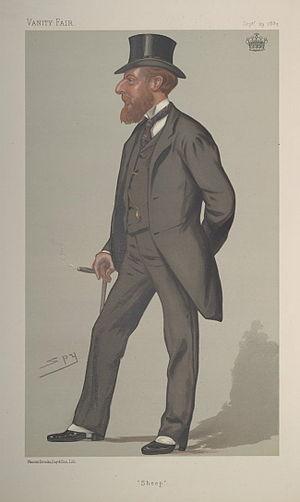
Ian Charles Ogilvy-Grant est un noble écossais né le 7 octobre 1851 à Édimbourg et mort le 31 mars 1884. Il est le 8ᵉ comte de Seafield de 1881 à sa mort.